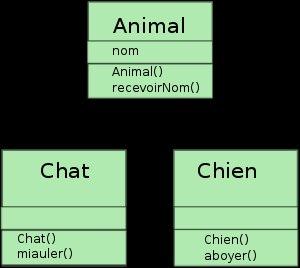
En programmation orientée objet, l’héritage est un mécanisme qui permet, lors de la déclaration d’une nouvelle classe, d'y inclure les caractéristiques d’une autre classe.